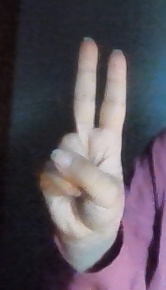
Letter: taa